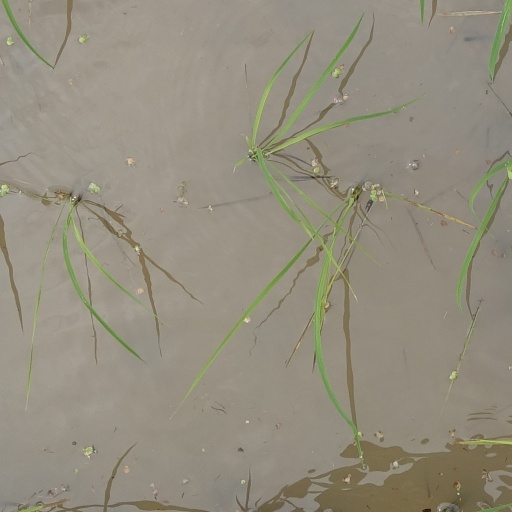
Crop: rice